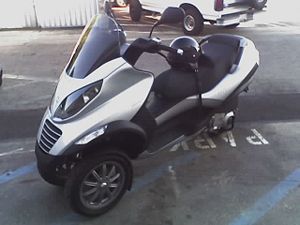
Piaggio
Piaggio MP3 trehjulet scooter
Piaggio & C. SpA er en itailiensk producent af tohjulede køretøjer og lettere erhvervskøretøjer. Produktionen foregår gennem en række datterselskaber og under i alt syv forskellige mærker. Piaggio & C. SpA har hovedkvarter i Pontedera i Italien. Piaggio's forskeligge datterselskaber beskæftiger i alt 6.700 medarbejdere som fremstillede i alt 653.300 køretøjer i 2011. Piaggio driver fem forsknings- og udviklingscentre og har selskaber i mere end 50 lande.